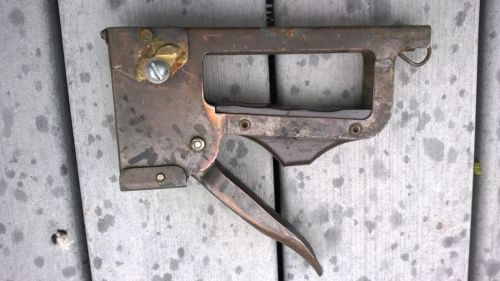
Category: stapler